Gunpowder weapons in the Song dynasty

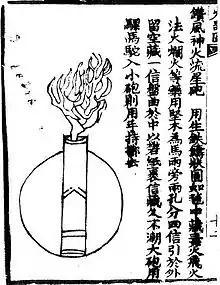
A 'magic fire meteor going against the wind' bomb as depicted in the "Huolongjing".

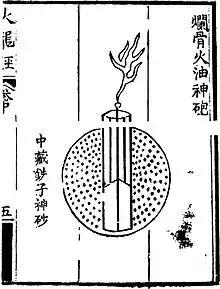
A 'bone-burning and bruising fire-oil magic bomb' (Làn gǔ huǒ yóu shén pào 爛骨火油神砲) fragmentation bomb from the Huolongjing. It is composed of a cast-iron casing, iron pellets coated in tung oil, urine, sal ammoniac, feces, and scallion juice. In the middle is a gunpowder stick.

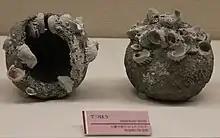
Stoneware bombs, known in Japanese as "Tetsuhau" (iron bomb), or in Chinese as "Zhentianlei" (thunder crash bomb), excavated from the Takashima shipwreck, October 2011, dated to the Mongol invasions of Japan (1271–1284 AD).

Traditionally the inspiration for the development of the iron bomb is ascribed to the tale of a fox hunter named Iron Li. According to the story, around the year 1189 Iron Li developed a new method for hunting foxes which used a ceramic explosive to scare foxes into his nets. The explosive consisted of a ceramic bottle with a mouth, stuffed with gunpowder, and attached with a fuse. Explosive and net were placed at strategic points of places such as watering holes frequented by foxes, and when they got near enough, Iron Li would light the fuse, causing the ceramic bottle to explode and scaring the frightened foxes right into his nets. Although the veracity of this story is uncertain, the tradition holds that this ceramic bomb inspired the Jin to create an iron version.